War of the Hungarian Succession

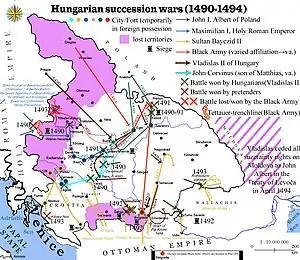
Battles of the Hungarian post-Matthias succession wars

Matthias Corvinus died unexpectedly in Vienna on 6 April 1490. By the time the noblemen assembled to elect his successor in May, four candidates laid claim to the throne. Matthias' illegitime son, John Corvinus was primarily supported by barons and prelates who owned estates along the southern frontier (including Lawrence Újlaki and Peter Váradi, Archbishop of Kalocsa). Maximilian of Habsburg referred to the 1463 Peace Treaty of Wiener Neustadt, which prescribed that Emperor Frederick or his heirs were to inherit Hungary if Matthias died without a legitimate heir. Vladislaus claimed Hungary as the eldest son of the sister of Matthias's predecessor, Ladislaus the Posthumous. However, his parents, who wanted to secure a separate realm to their each sons, proposed Vladislaus's younger brother, John Albert.